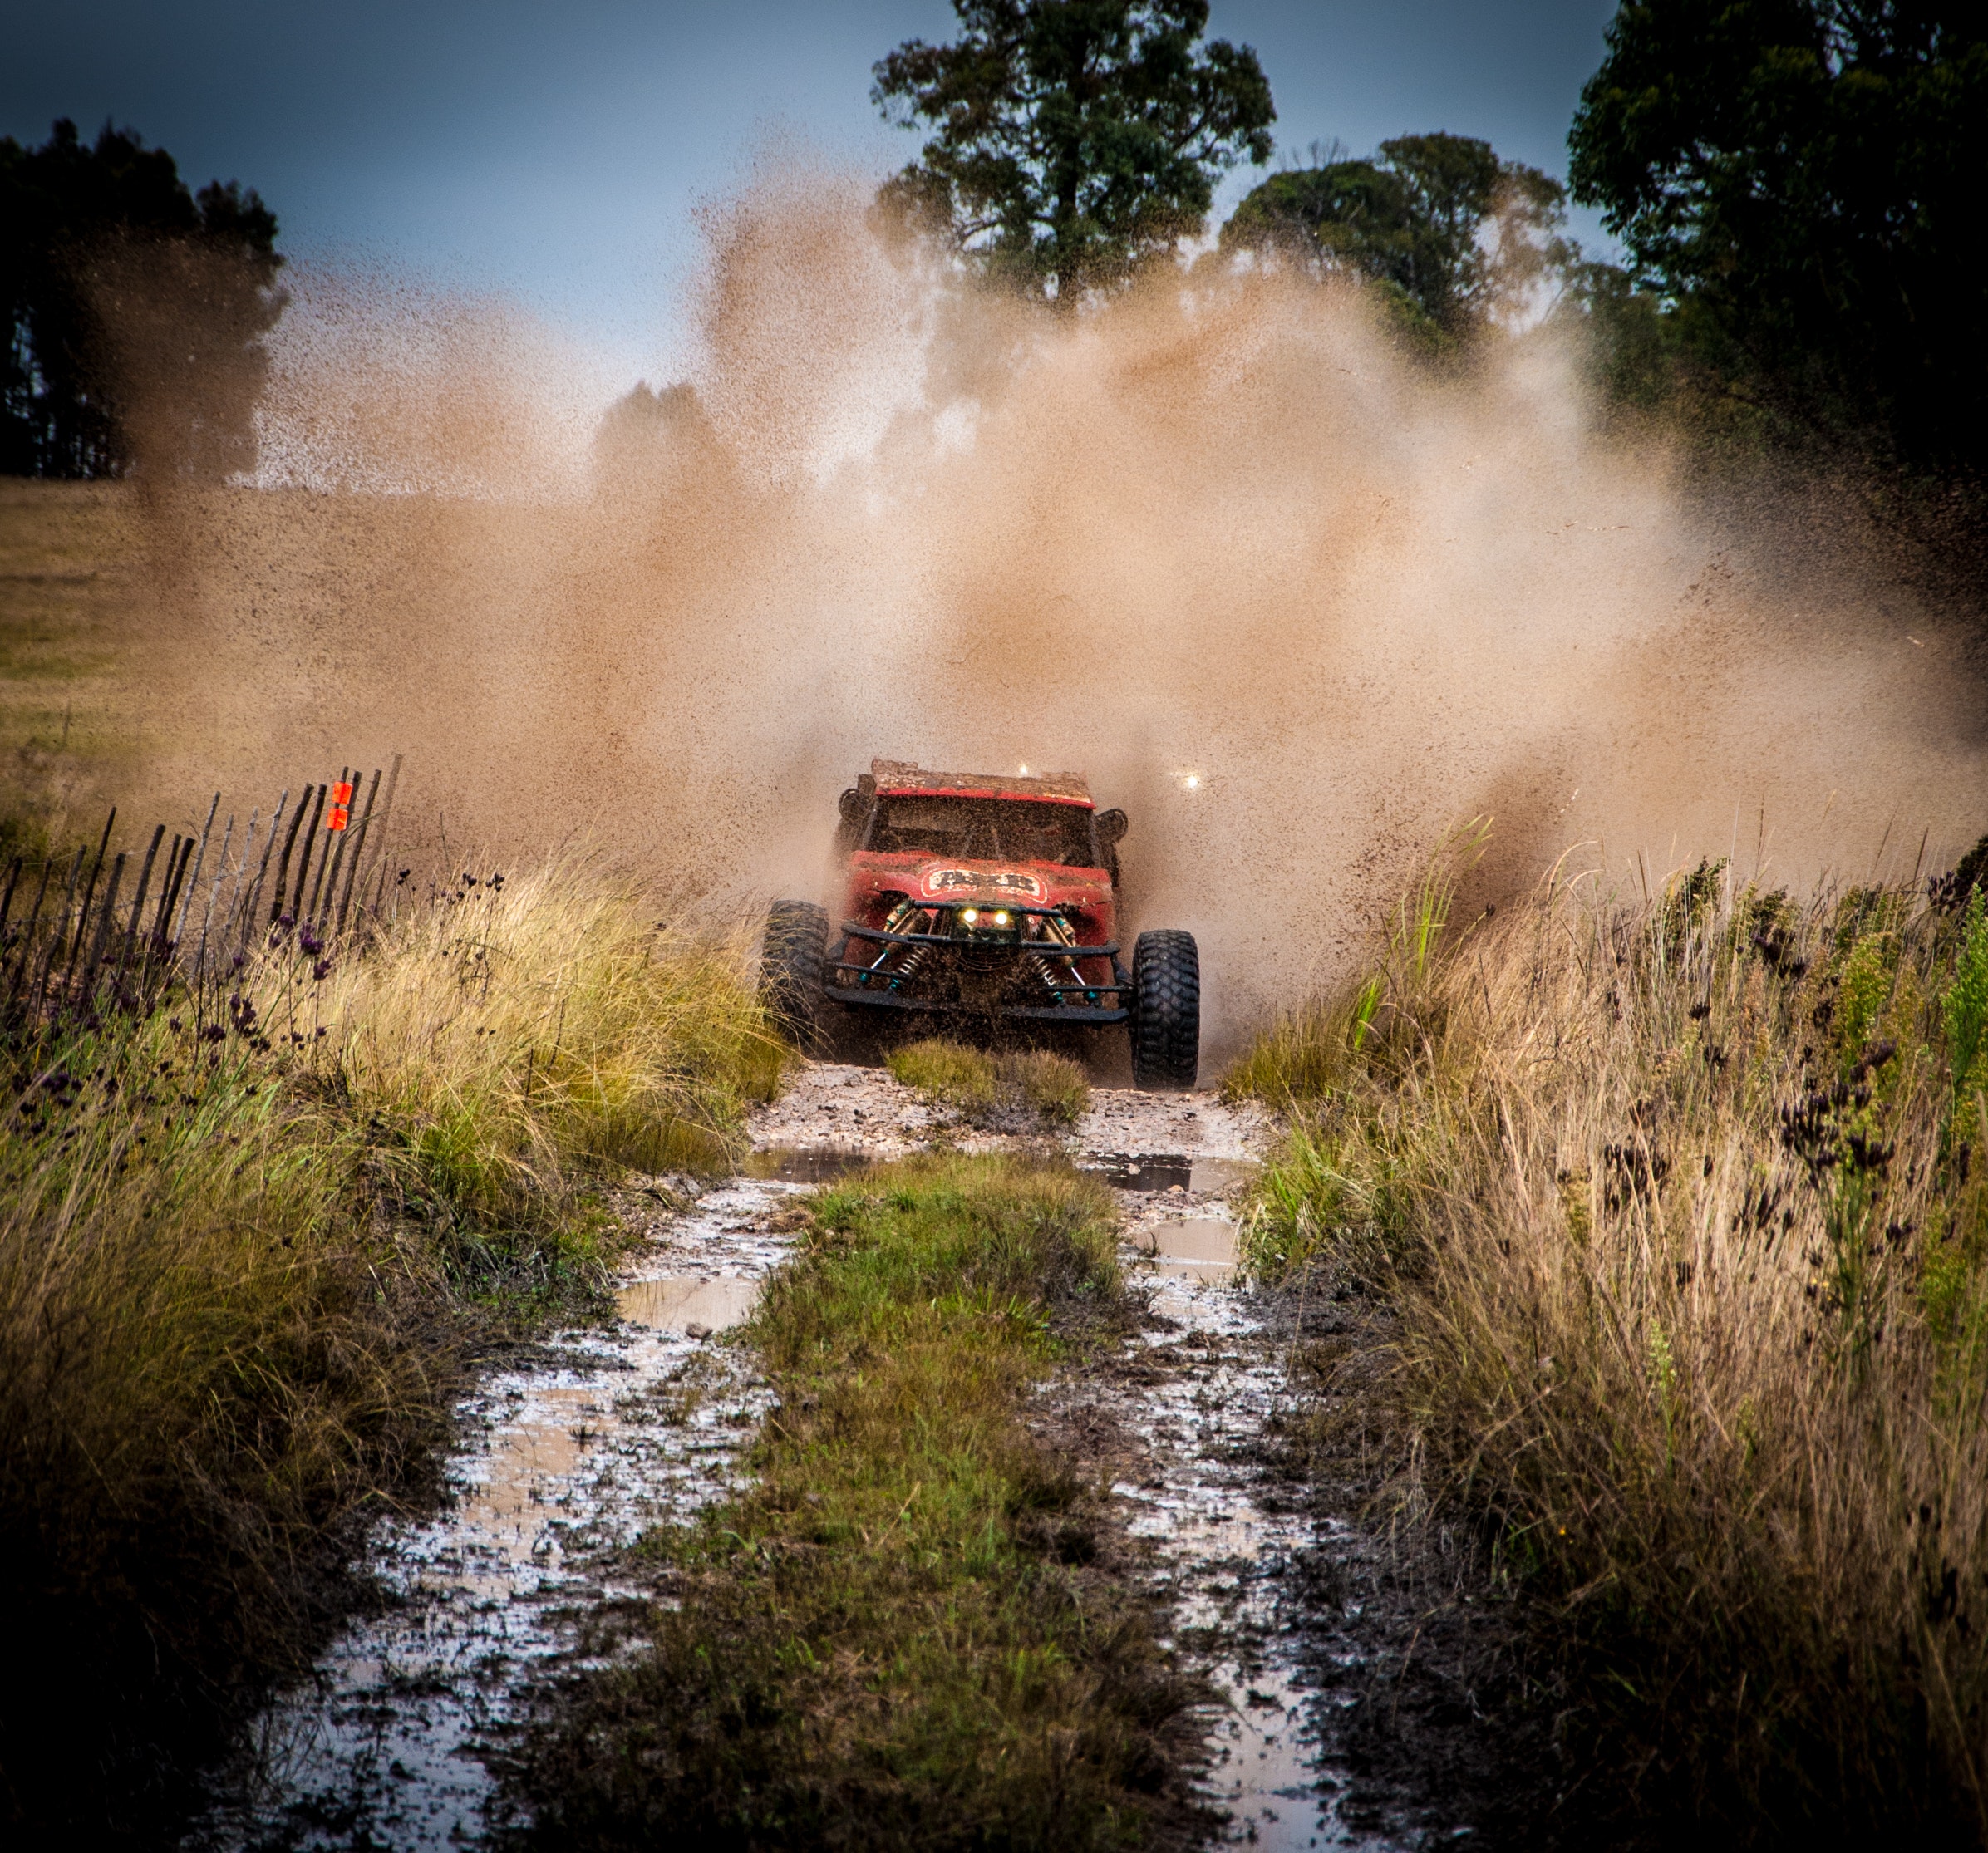
nature, atmospheric phenomenon, off roading, sky, vehicle, off road vehicle, grass, morning, dust, car, tree, tire, rural area, road, landscape, sunlight, forest, smoke, world rally championship